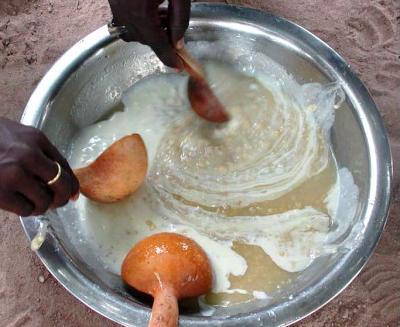
Bakuli kubwa la chuma lenye maziwa yaliyo gandiswa  na vijiko vitatu vya kienyeji vilivyo tengenezwa kwa maganda  vya matunda kama kombe au kikombe cha mkono